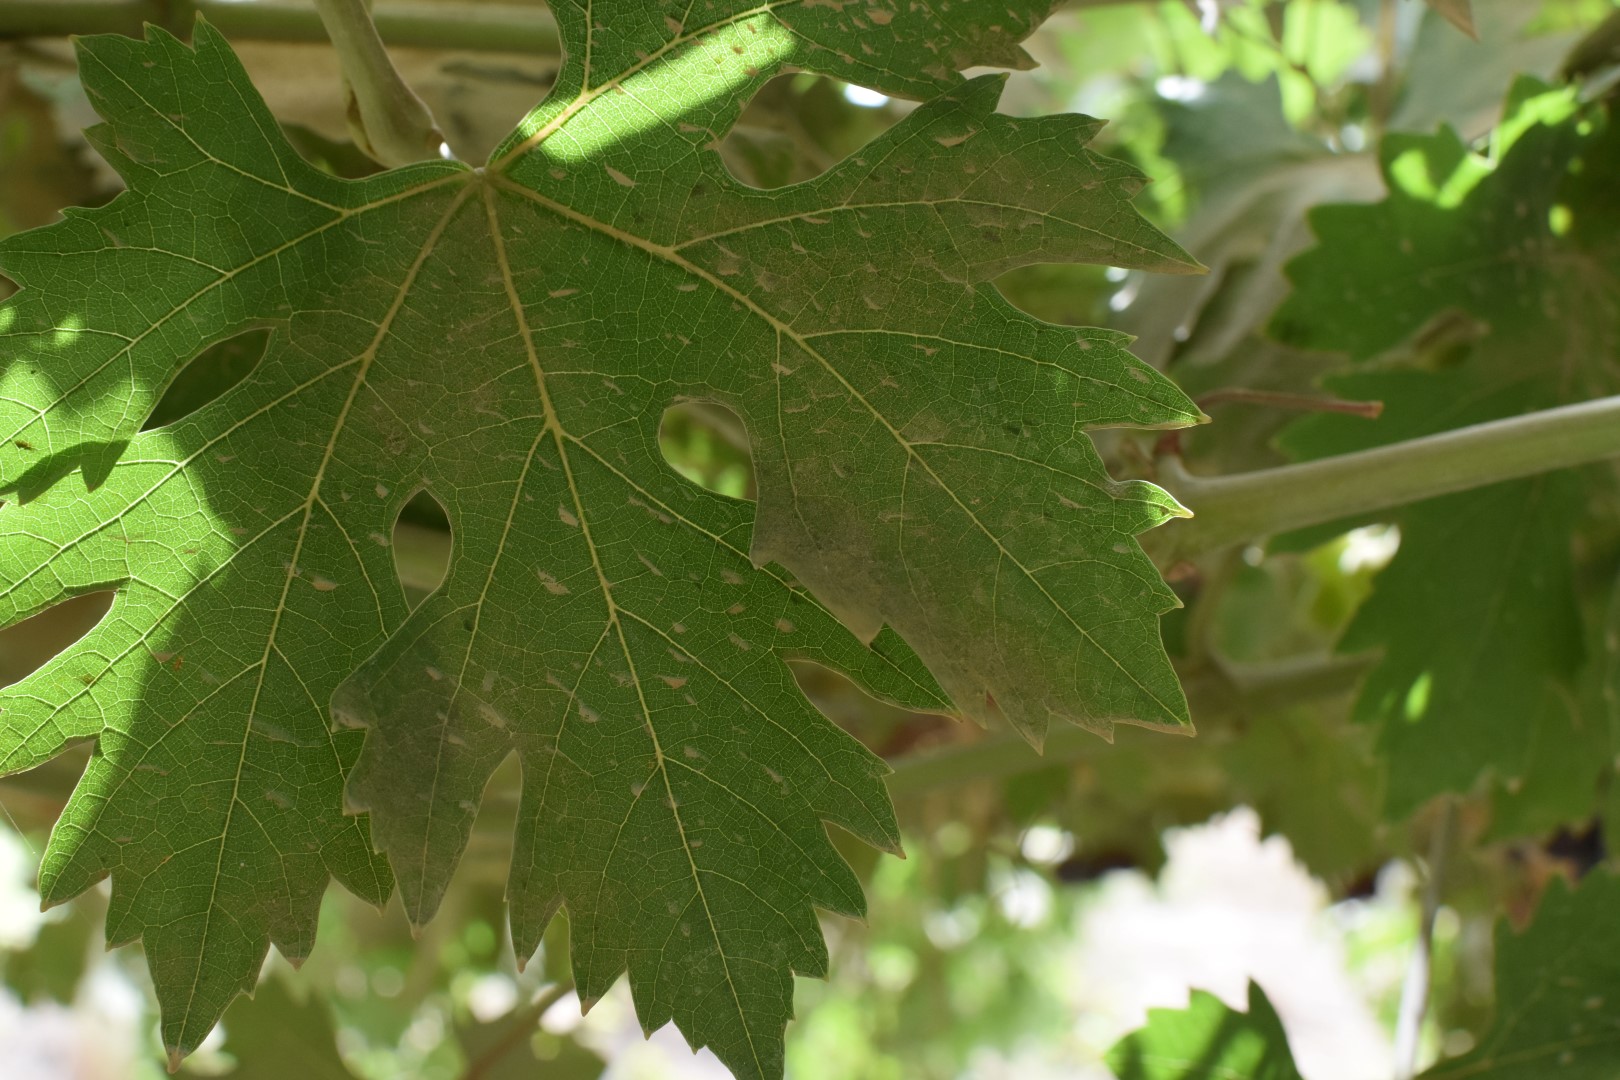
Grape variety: Riasi